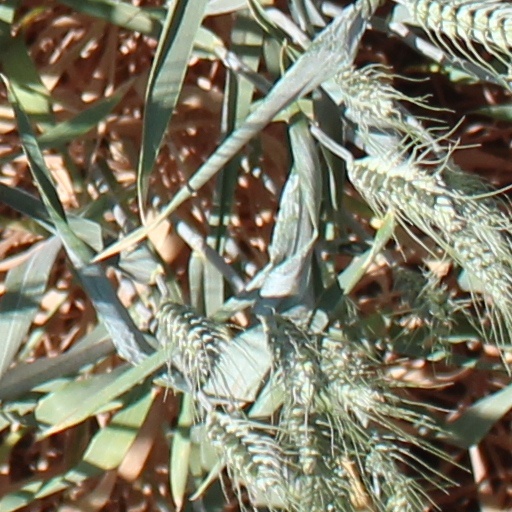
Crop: wheat